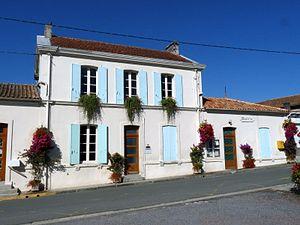
Mairie d'Arthenac, Charente-Maritime, France
Arthenac est une commune du Sud-Ouest de la France située dans le département de la Charente-Maritime.